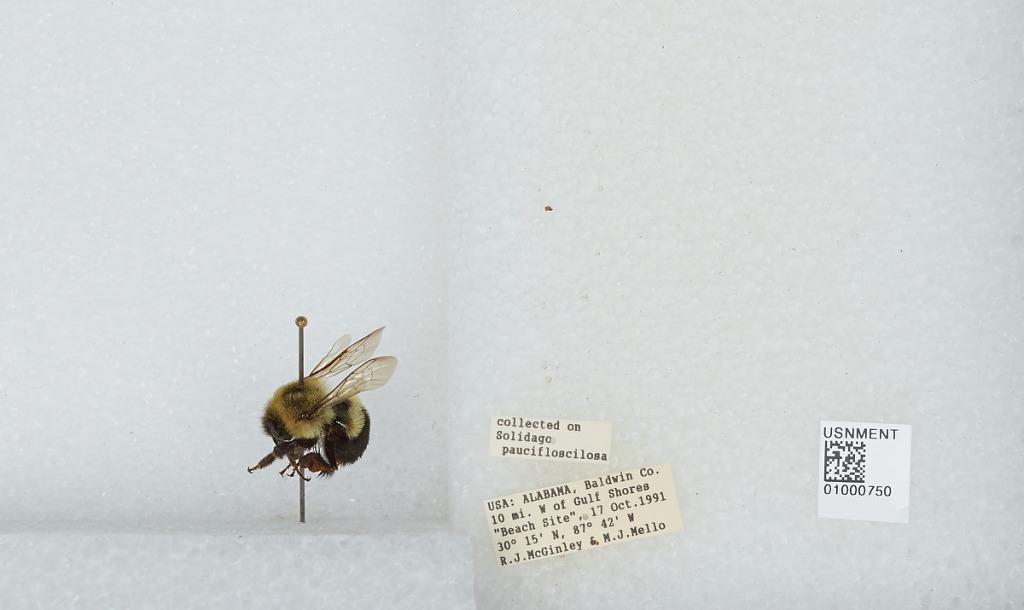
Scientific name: Bombus (Pyrobombus) impatiens Cresson
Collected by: R. McGinley & M. Mello
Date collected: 1991-10-17
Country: United States
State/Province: Alabama
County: Baldwin
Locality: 10 miles west of Gulf Shores "Beach Site"
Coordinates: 30.15, -87.42